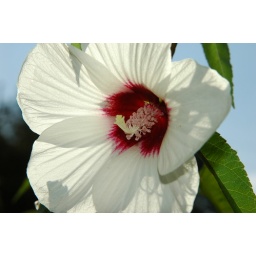
Some sort of wild white flower that I found in Central Park in Austin, TX.